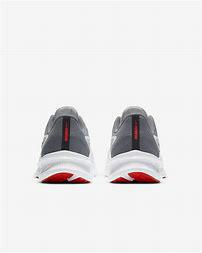
Brand: Nike
Model: Downshifter 10